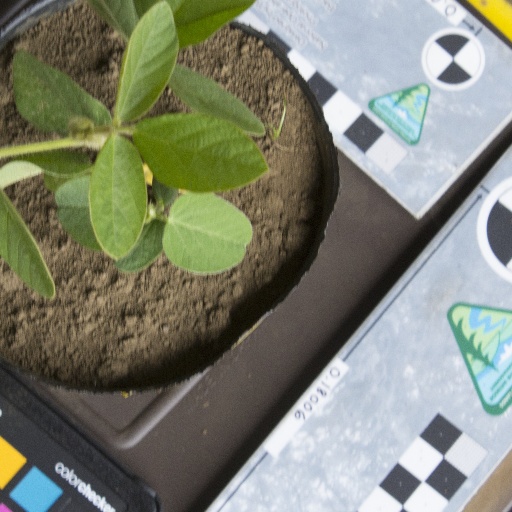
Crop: soybean